Valentine McGillycuddy

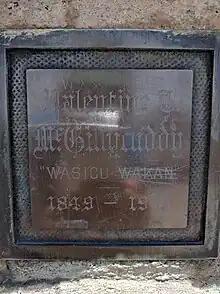
Plaque on Black Elk Peak engraved with the words Valentine T. McGillycuddy "Wasicu Wakan" 1849–1939.

After Fanny died, the widower McGillycuddy moved to San Francisco, California. There he met Julia Blanchard, who as a girl had asked Fanny if she could marry the doctor after her death. A daughter, also named Valentine, was born to Julia. He served as a medical inspector for an insurance agency until retiring in 1912.